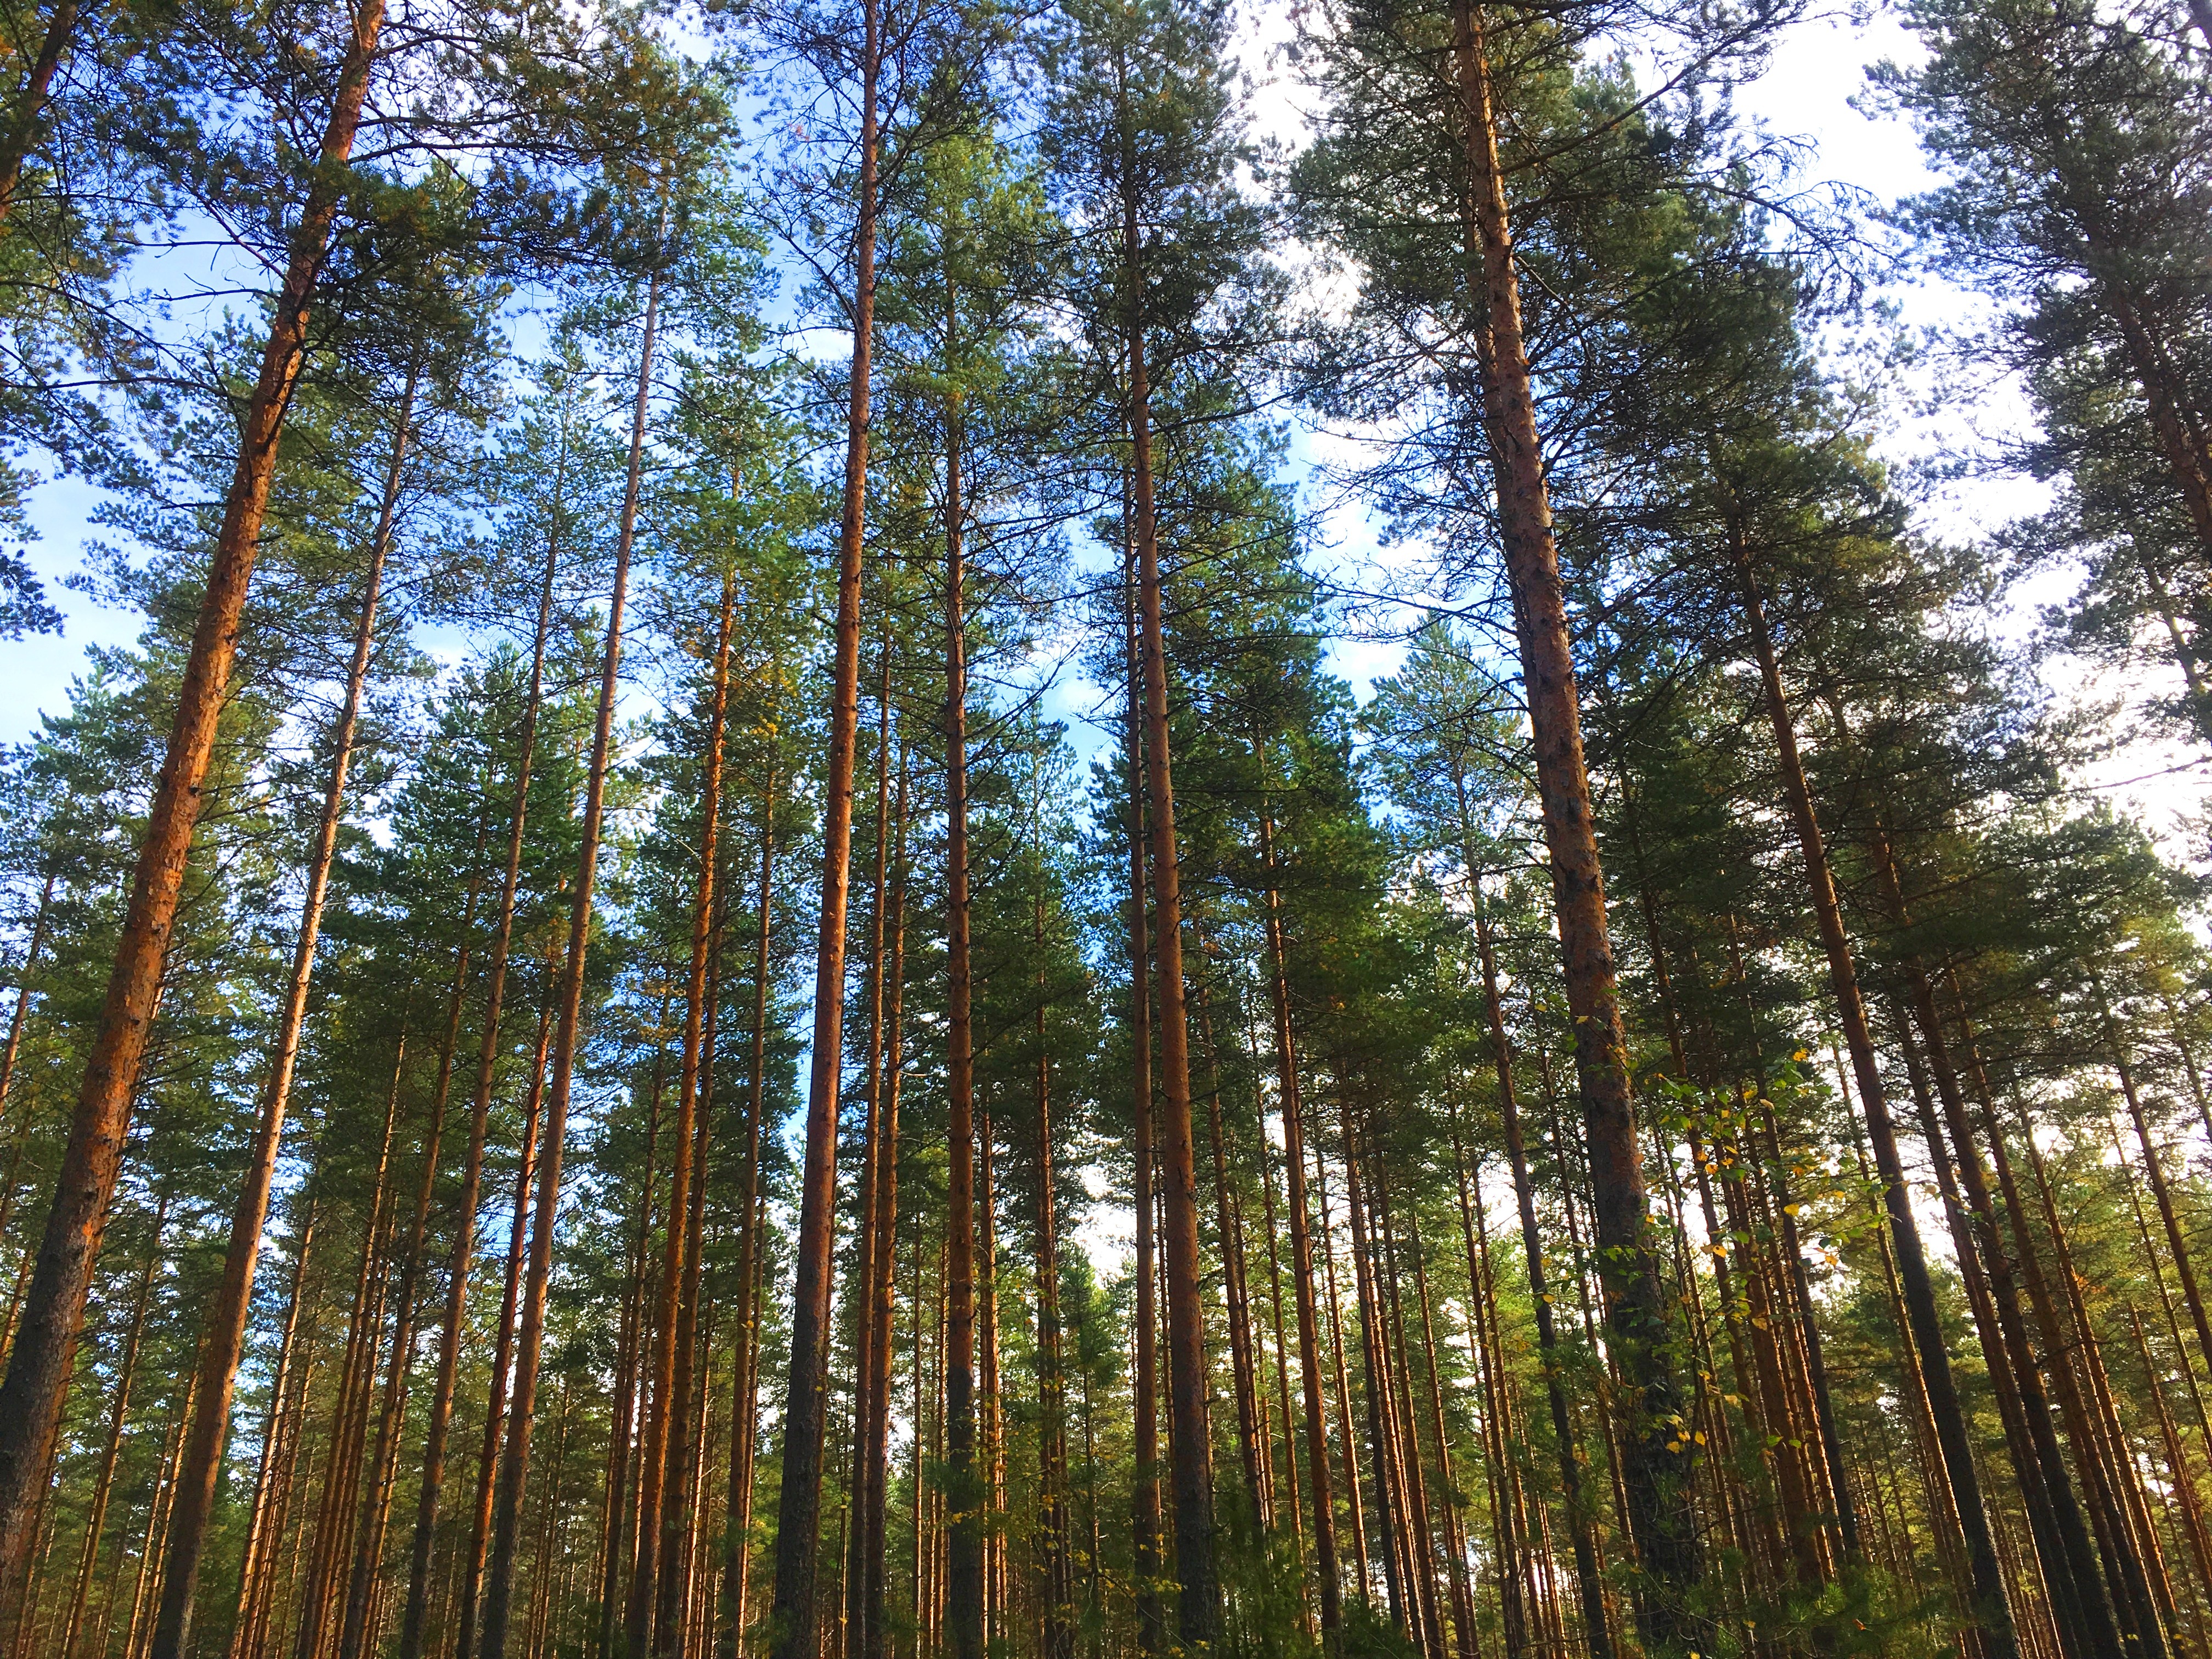
tree, nature, forest, branch, plant, pine, fir, conifer, spruce, deciduous, grove, finland, woodland, habitat, larch, ecosystem, biome, pine family, old growth forest, natural environment, woody plant, temperate broadleaf and mixed forest, temperate coniferous forest, land plant